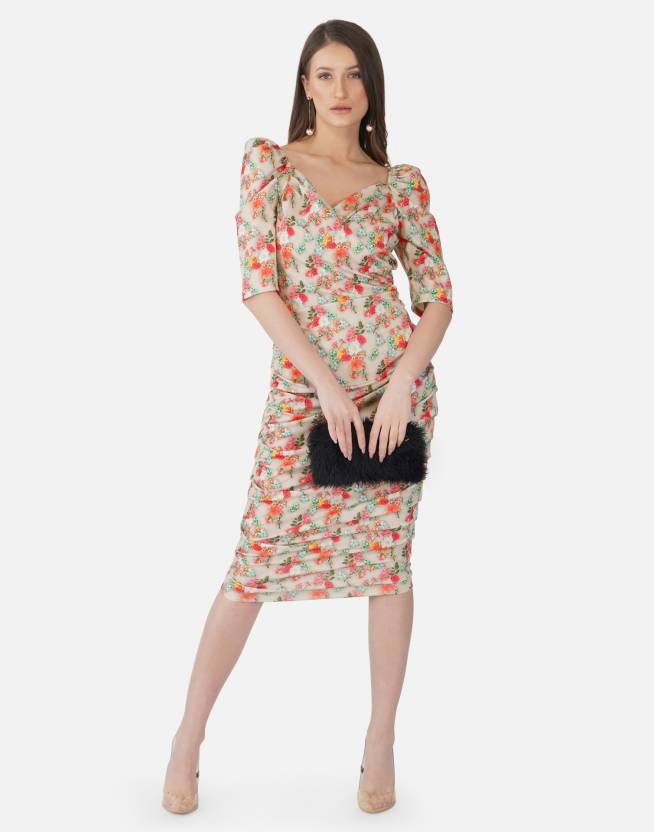
Product: Women Sheath Beige Dress
Price: ₹529
Colors: Beige
Pattern: Floral Print, Printed
Description: Beige Floral Printed Bodycon Dress, has a Sweetheart neck, Half- puff sleeves, Below knee length in stright hem, cotton lycra blend fabric, This dress from SELVIA offerings will take your personal style to new heights. Wear your printed beige piece with strappy heels and your favourite clutch for a night out on the town with your friends.
Other details: Dress Length : 43 Inch, Sleeve Length : 15 Inch